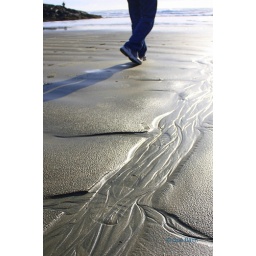
Dean walks towards the ocean at Incinerator Rock beach in Tofino